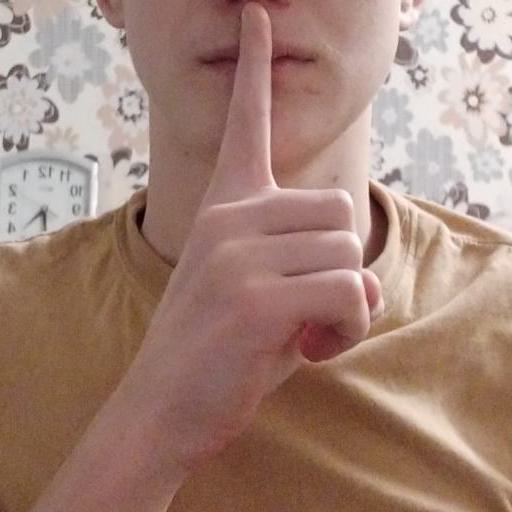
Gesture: mute